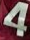
Number: 4